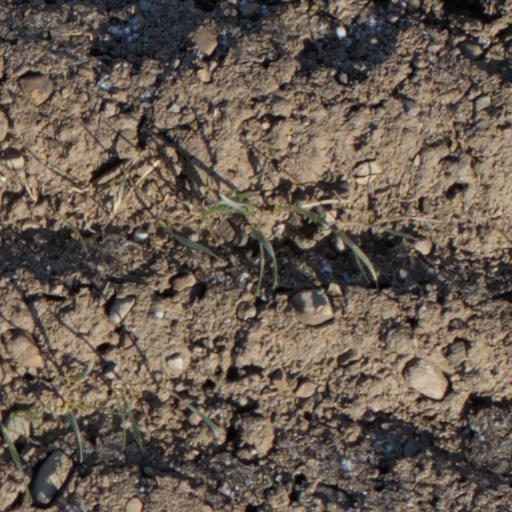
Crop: wheat